Florida Tropical House

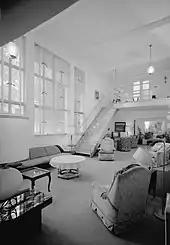
Interior, general view of center room from northeast

The Florida House (as it was called originally) was built in 1933 for the Homes of Tomorrow Exhibition of the 1933 World's Fair by the State of Florida to showcase itself and to entice tourism to the state. The construction was carried out by the Deigaard & Preston construction firm for a total of approx. $15,000.